Gödény-halom

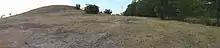
Panoramic view of Gödény-halom

Gödény-halom is a prehistoric mound situated near the village of Békésszentandrás in Békés County, in the Southern Great Plain region of south-east Hungary.